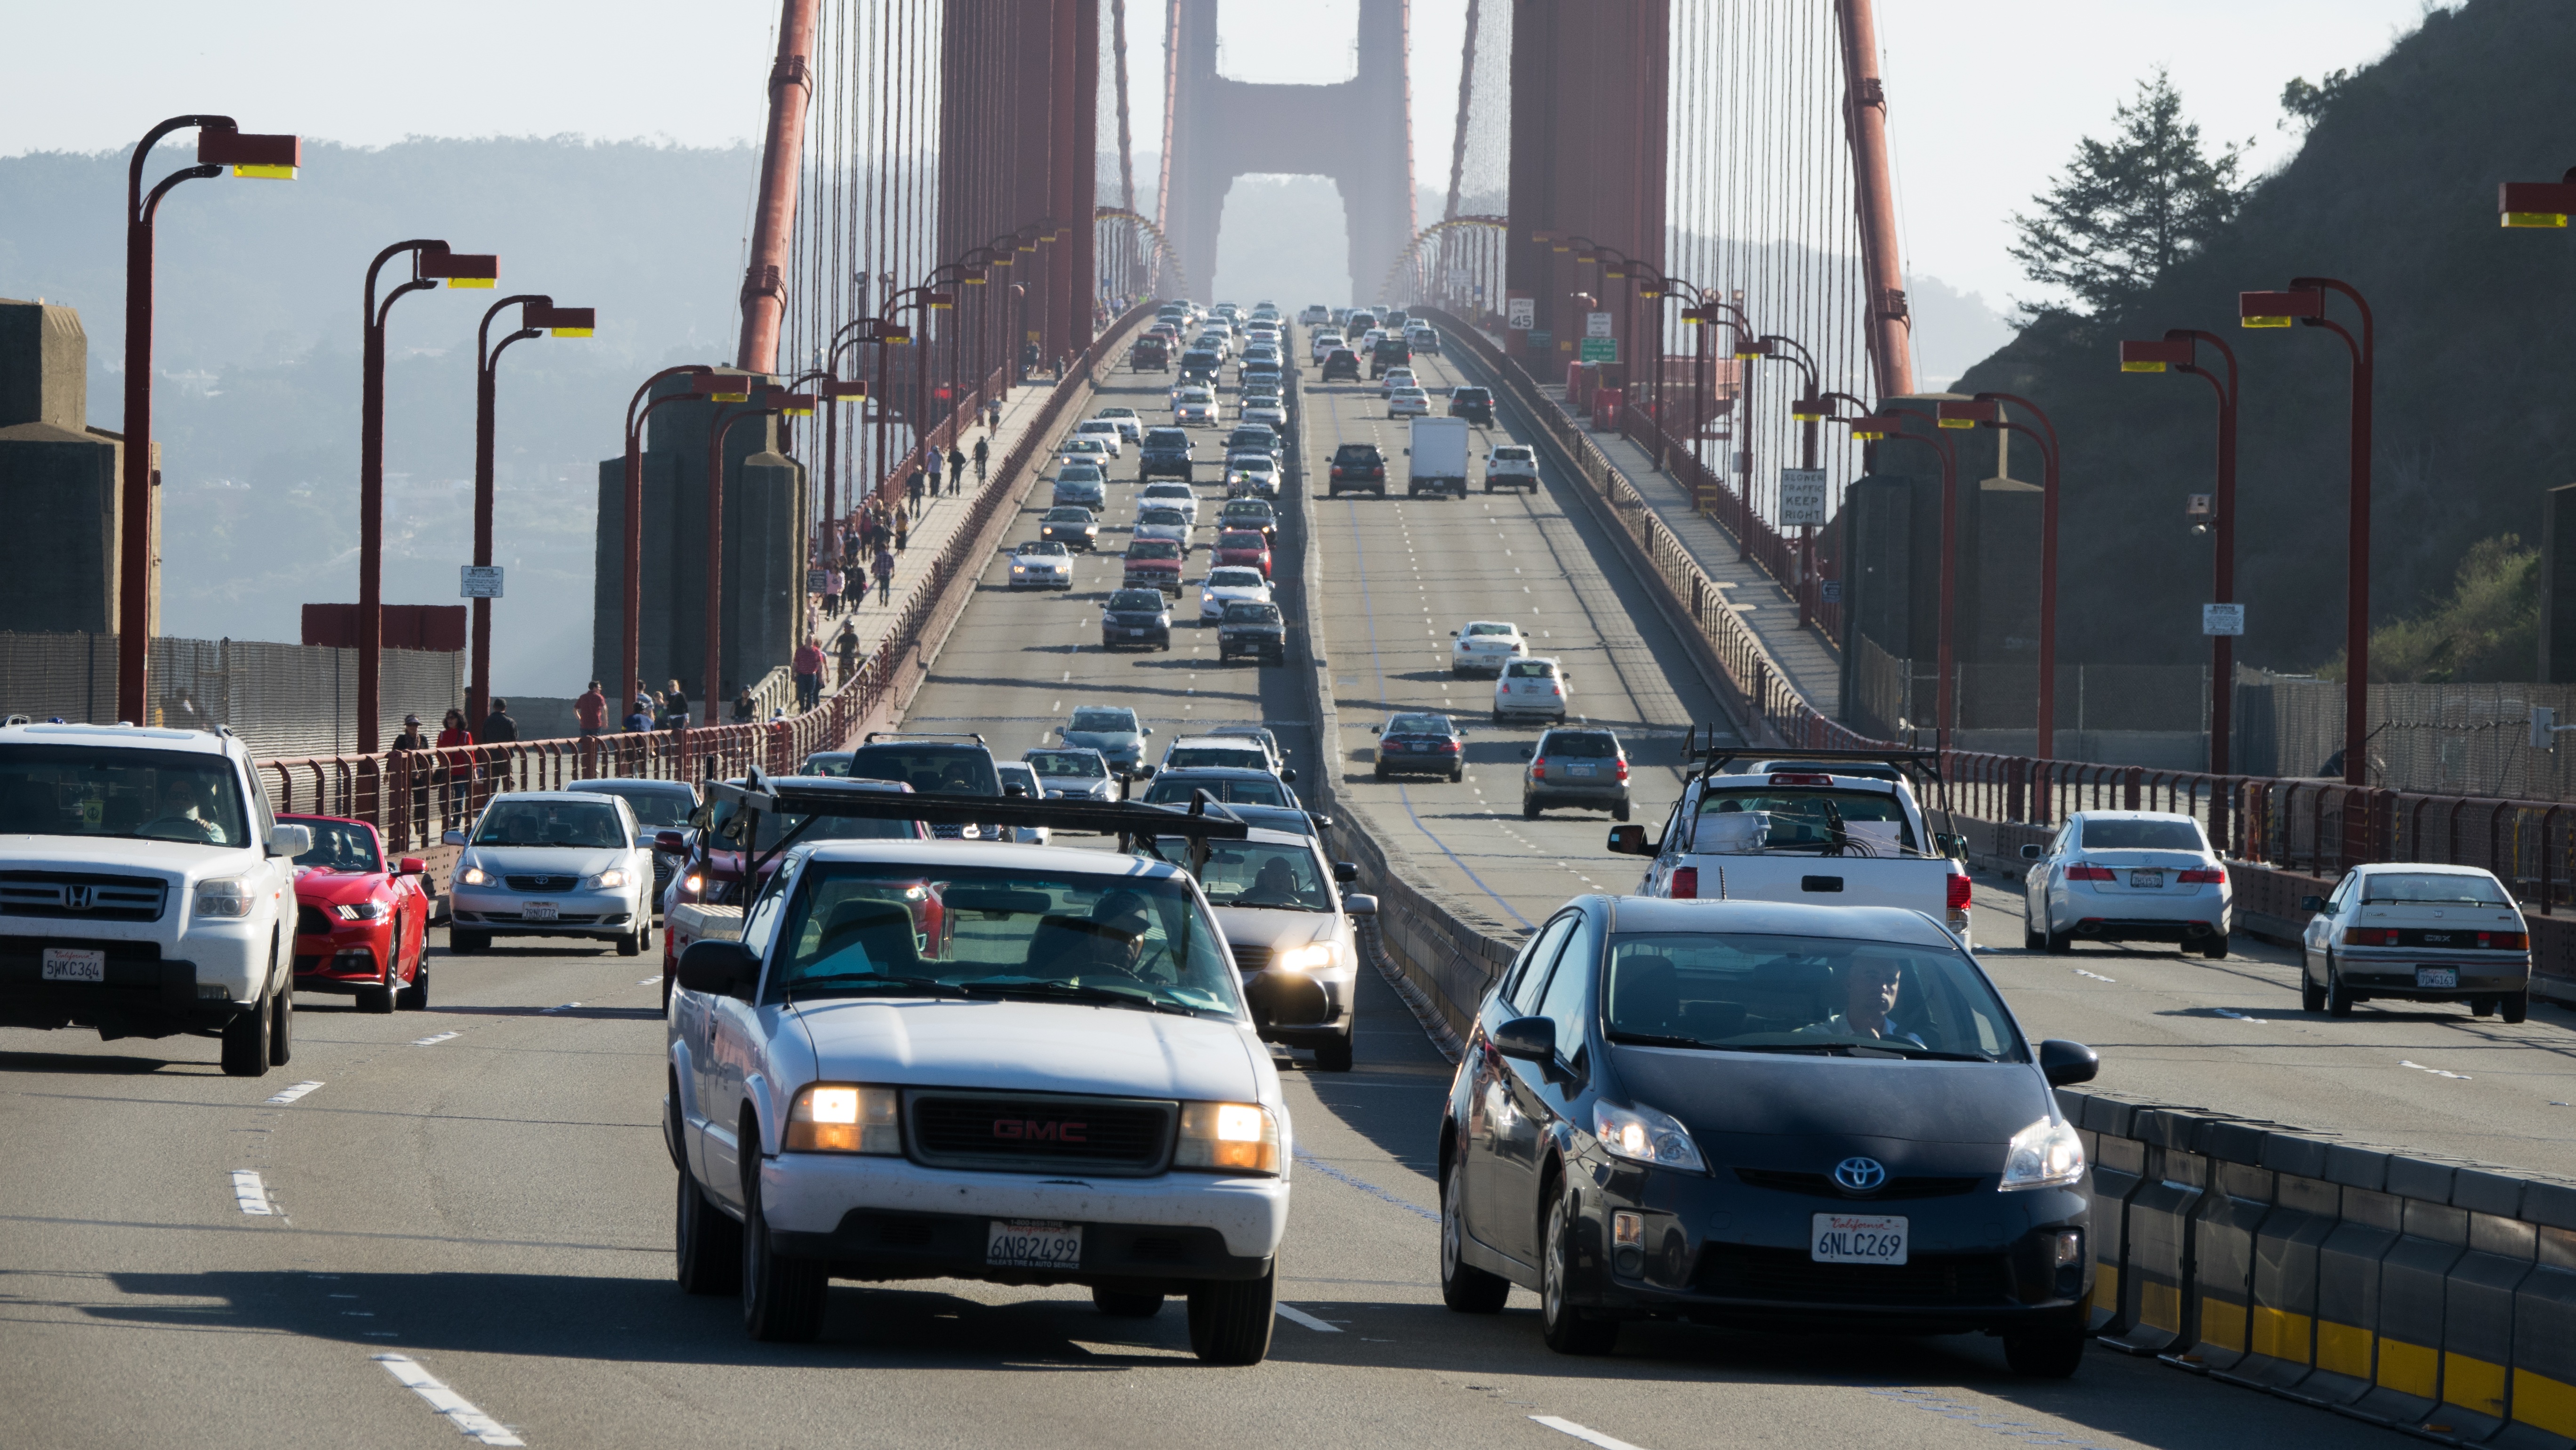
pedestrian, architecture, structure, road, bridge, traffic, car, highway, city, urban, tourist, golden gate bridge, san francisco, transit, transportation, transport, vehicle, usa, tourism, lane, california, public transport, motor vehicle, cars, scene, luxury vehicle, controlled access highway, traffic congestion